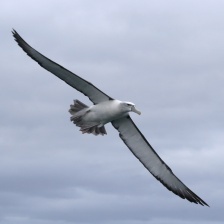
Species: ALBATROSS
Scientific name: DIOMEDEIDAE